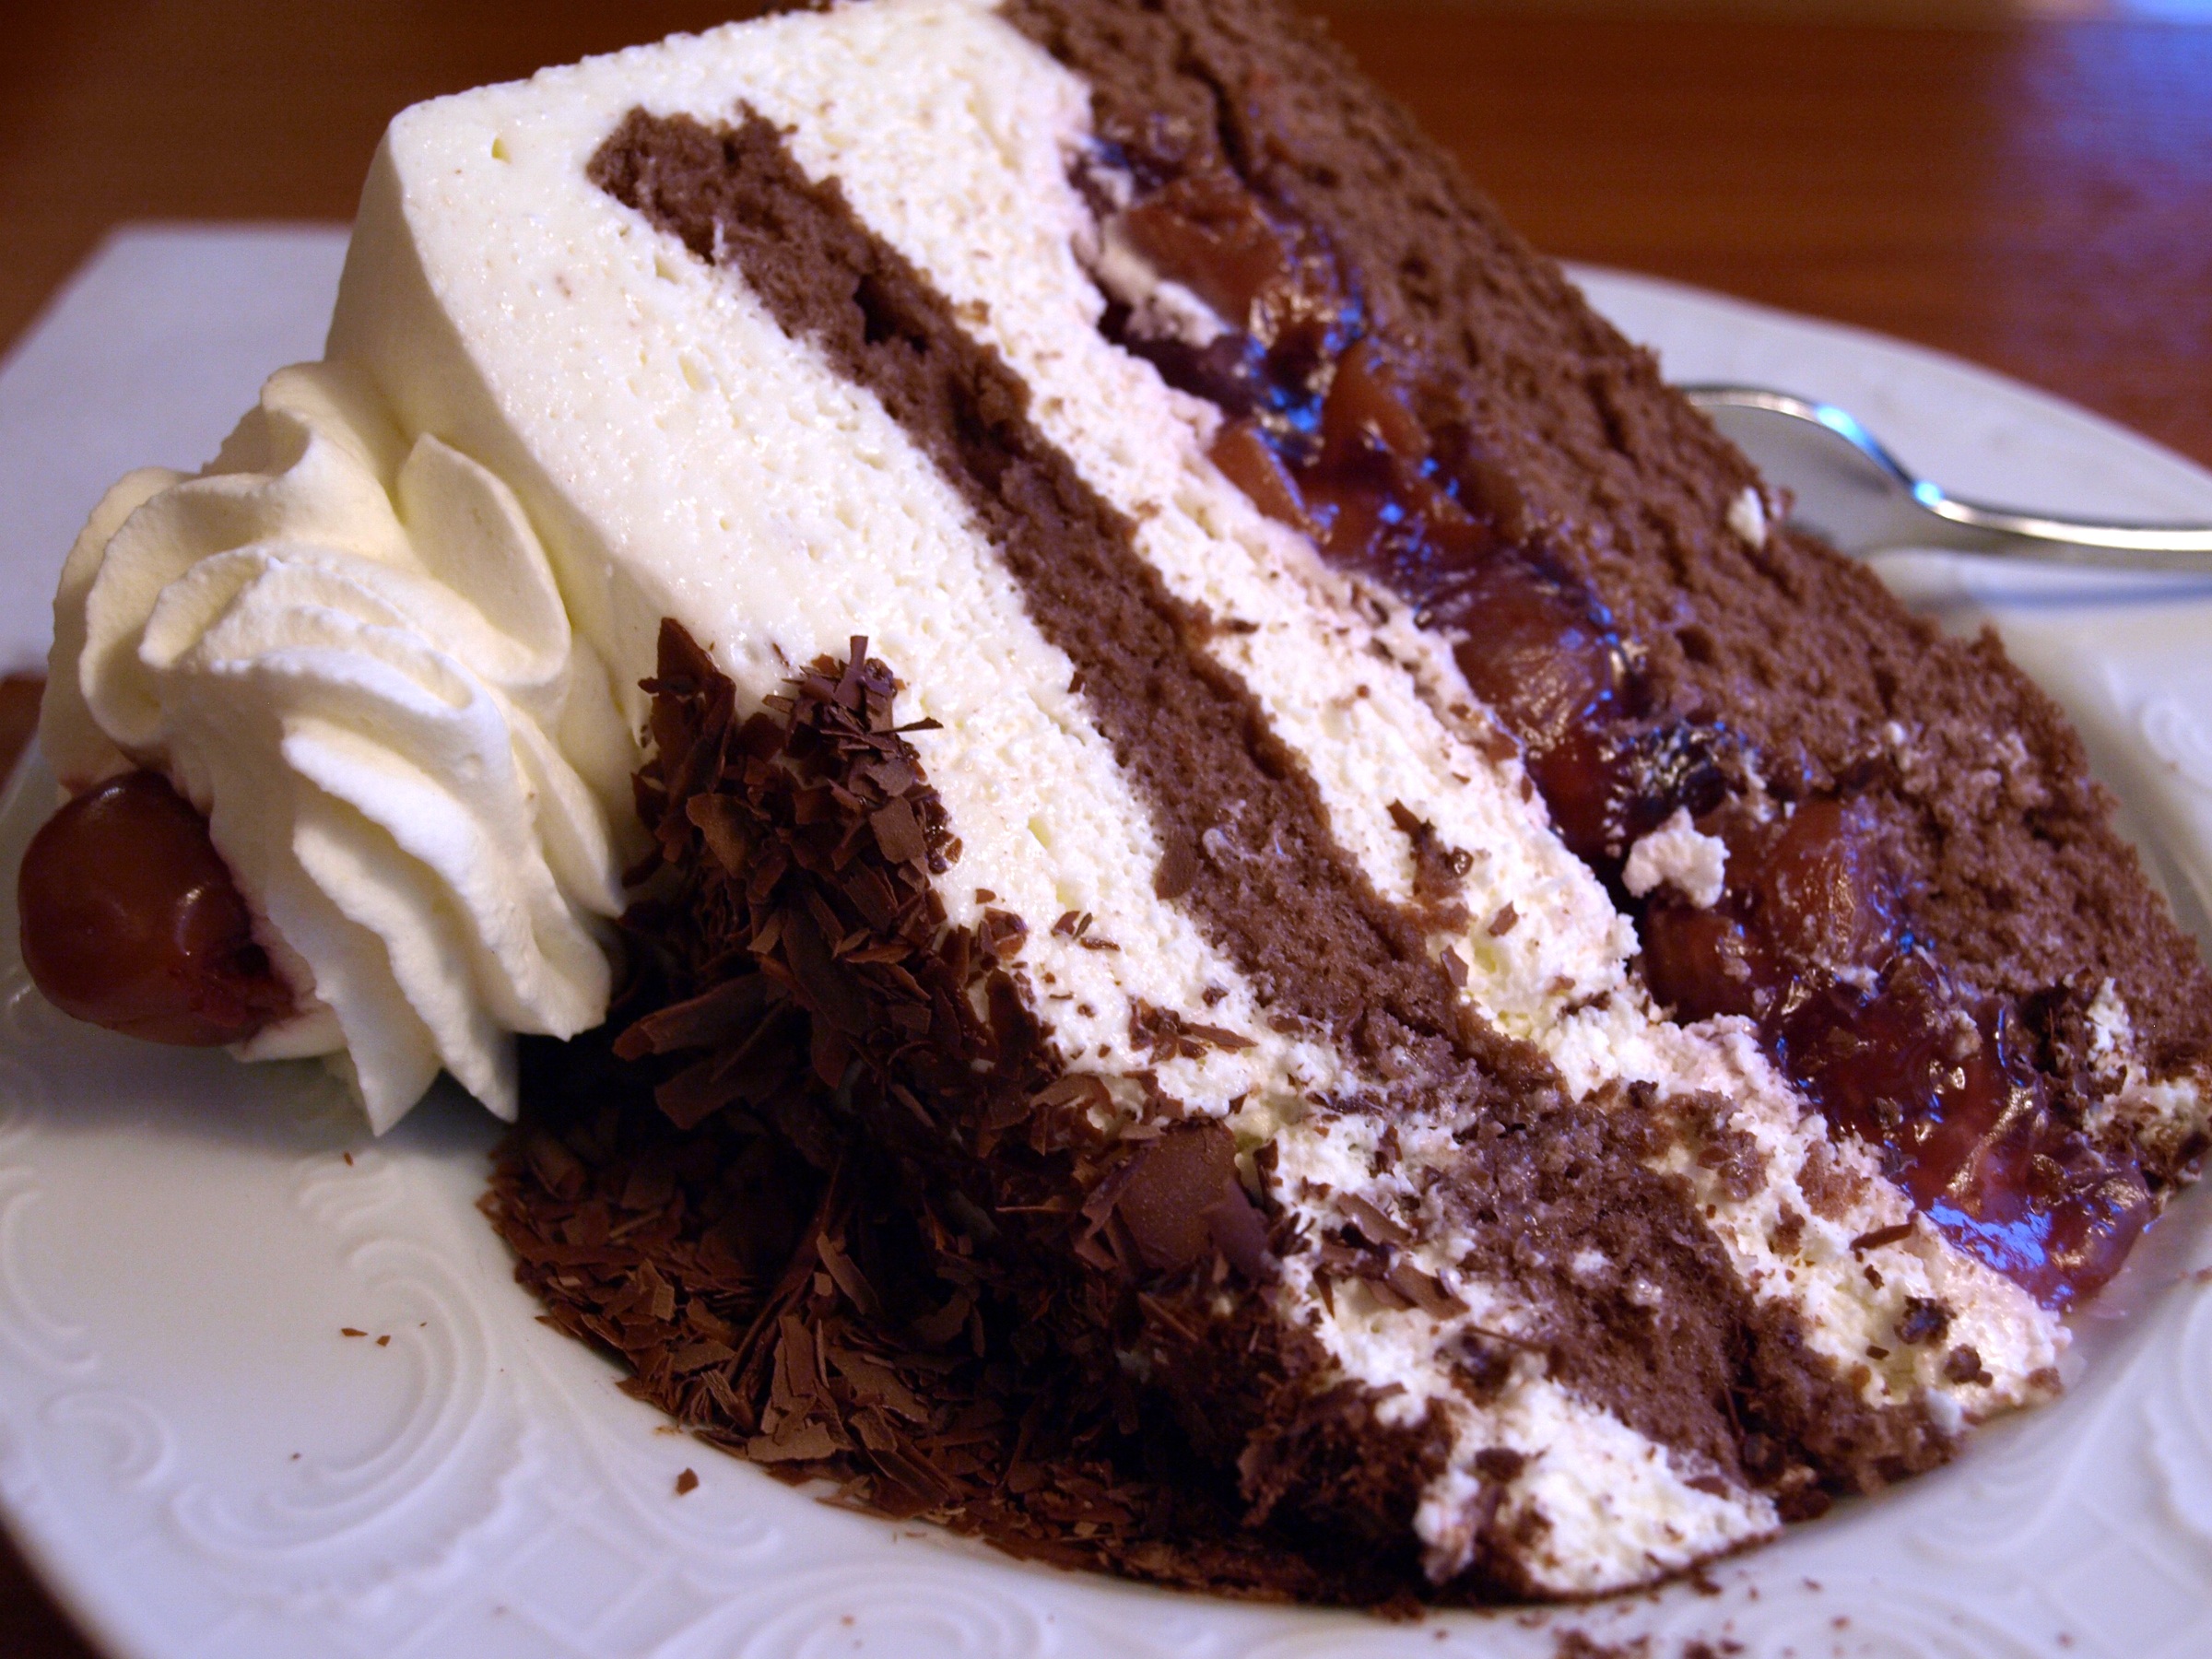
dish, food, chocolate, baking, dessert, cuisine, cream, delicious, cake, chocolate cake, calories, whipped cream, icing, cherries, baked goods, flavor, black forest, black forest cake, pastry shop, torte, chocolate ice cream, grated chocolate, chocolate brownie, flourless chocolate cake